You River (Guangxi)

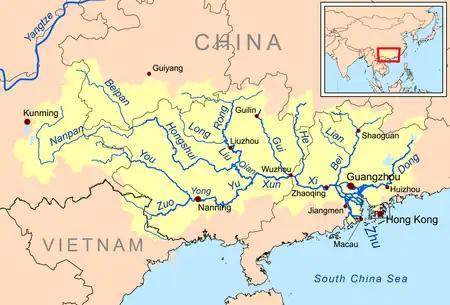
Watershed of the Pearl River

The You River, also known as the "Youjiang River", is a river of Guangxi, China. It rises in eastern Yunnan and joins the Zuo River ("Left River") near Nanning to form the Yong River. These rivers form part of the Pearl River system, which flows into the South China Sea near Guangzhou, Guangdong province.